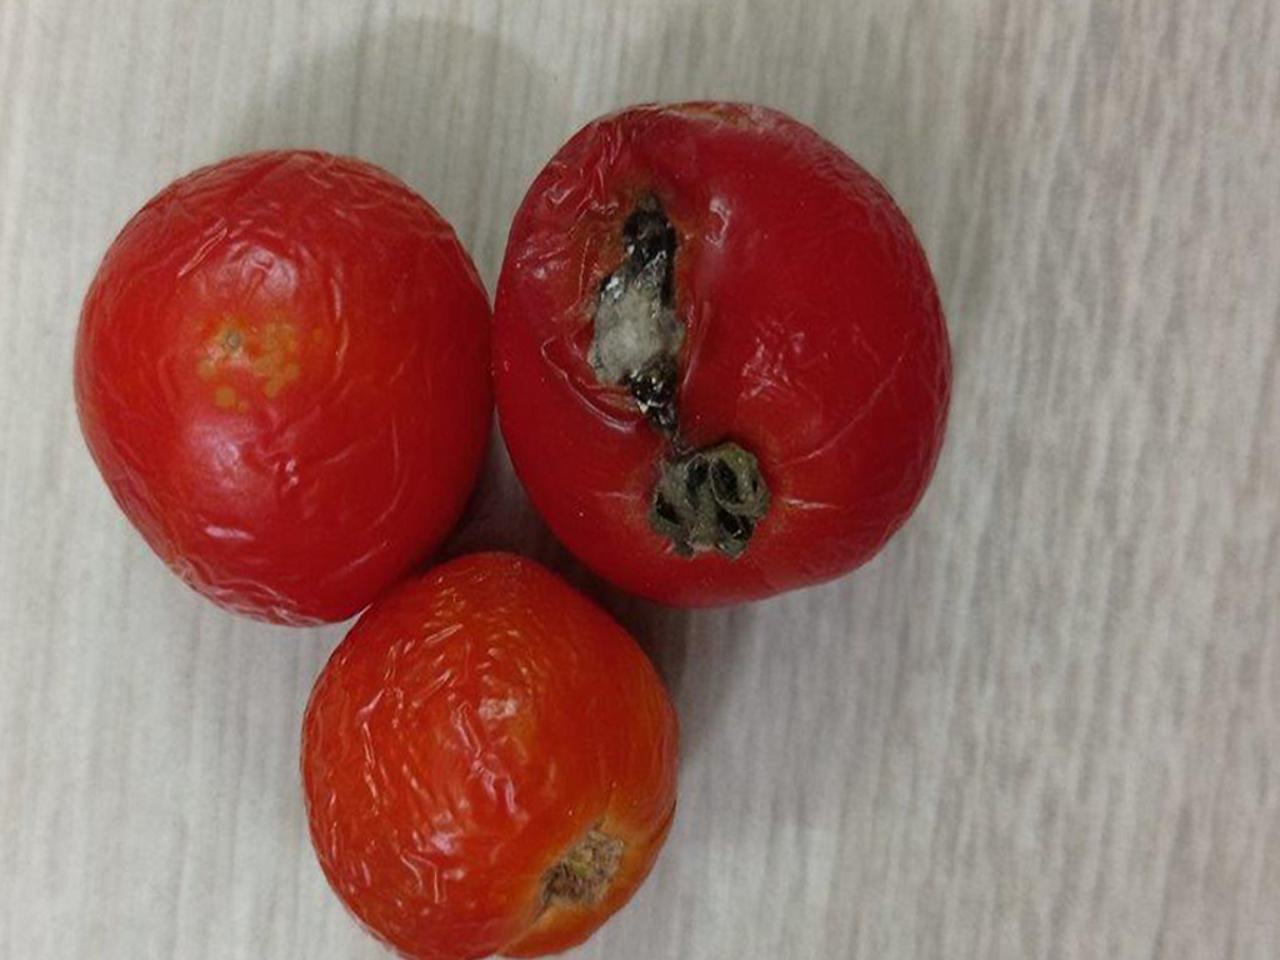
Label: Rotten